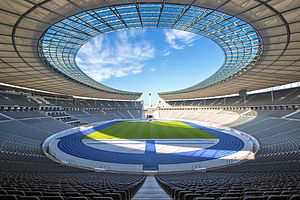
Europamesterskabet i fodbold 2024 / Stadioner
Europamesterskabet i fodbold 2024 bliver det 17. EM i fodbold. Tuneringen bliver afholdt i Tyskland.